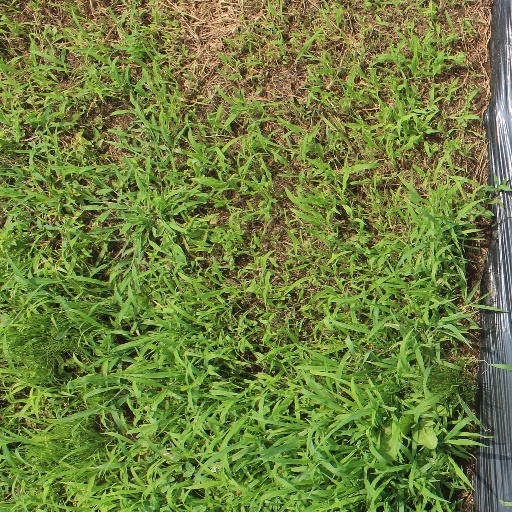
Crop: sorghum